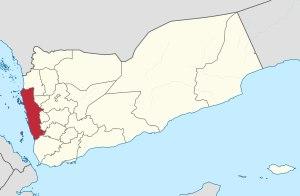
Kamaran est une île de la mer Rouge, appartenant au Yémen. Elle constitue un district à part entière au sein du gouvernorat d'al-Hodeïda. Elle est peuplée de 2 465 habitants.